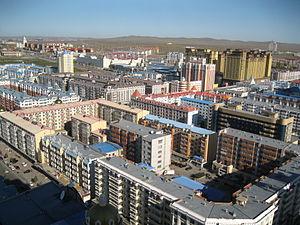
Manzhouli, parfois translittéré : Mandchouli, étable en janvier 1941, est une ville de la région autonome de Mongolie-Intérieure en Chine. C'est une ville-district placée sous la juridiction administrative de la ville-préfecture de Hulunbuir.